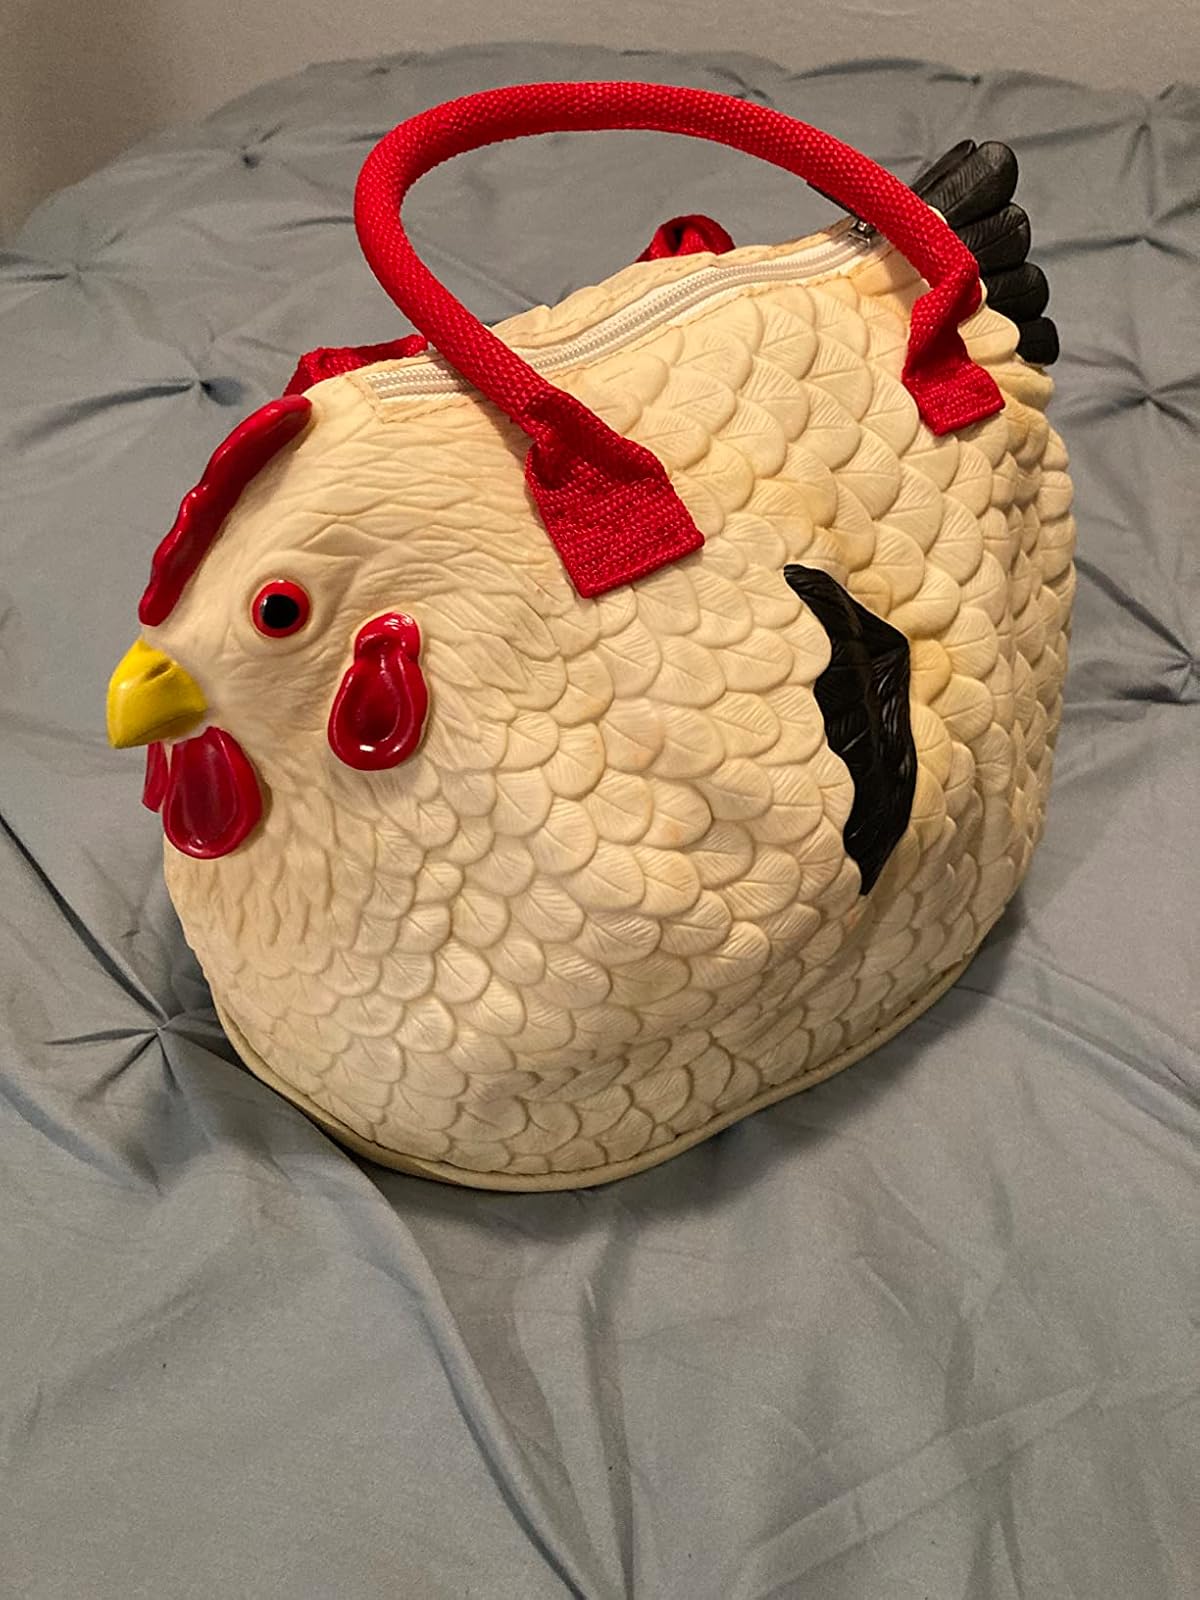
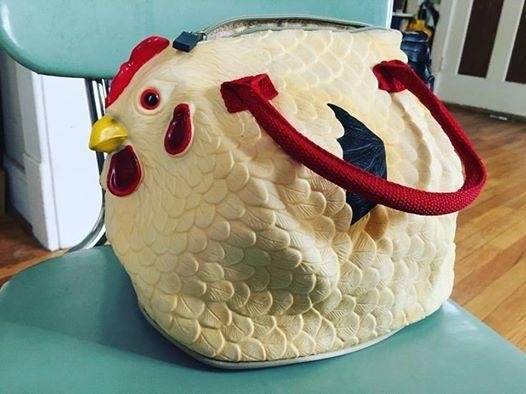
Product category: accessories_handbag
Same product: yes